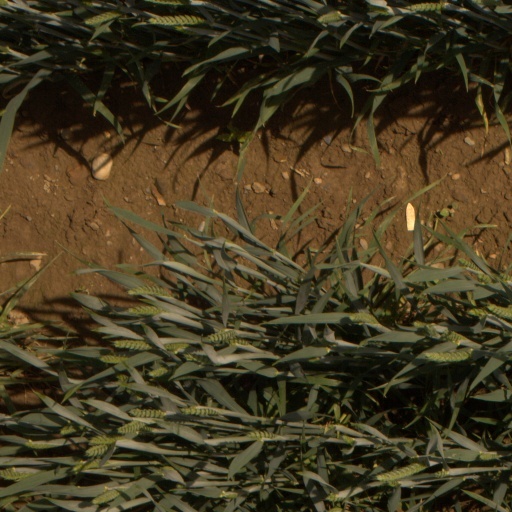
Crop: wheat